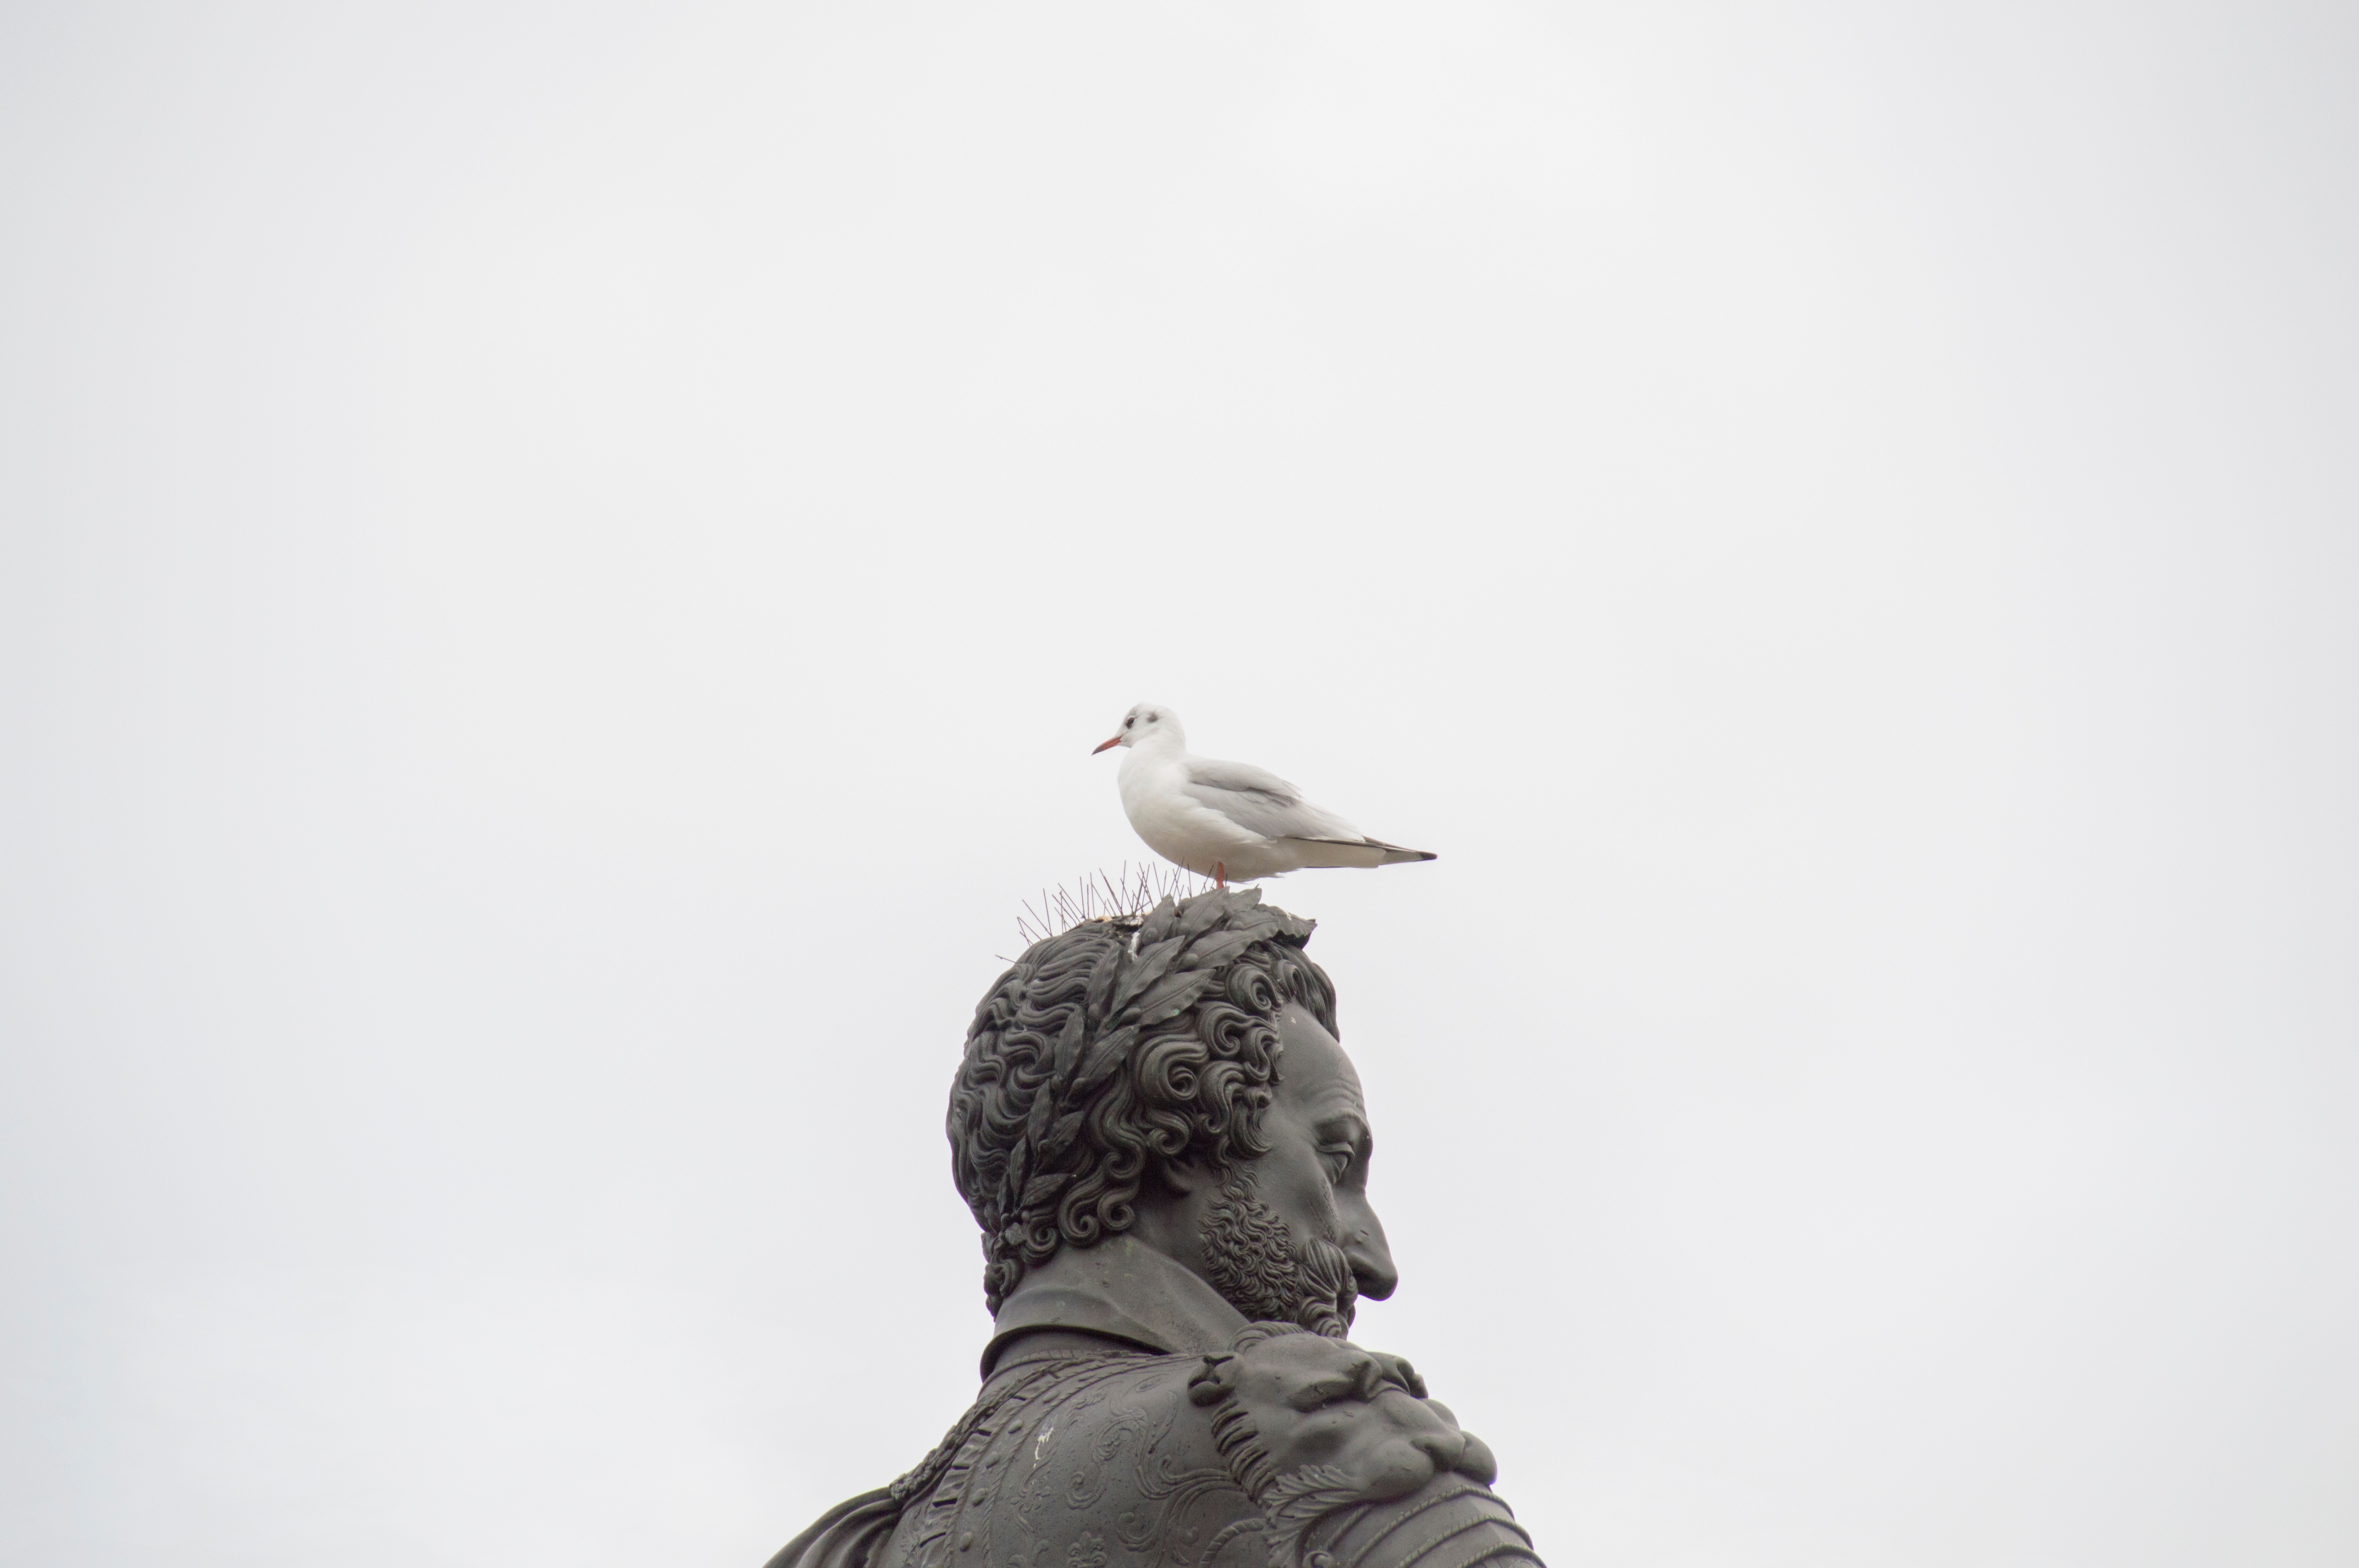
bird, wing, white, seabird, statue, gull, monochrome, sculpture, duck, water bird, charadriiformes